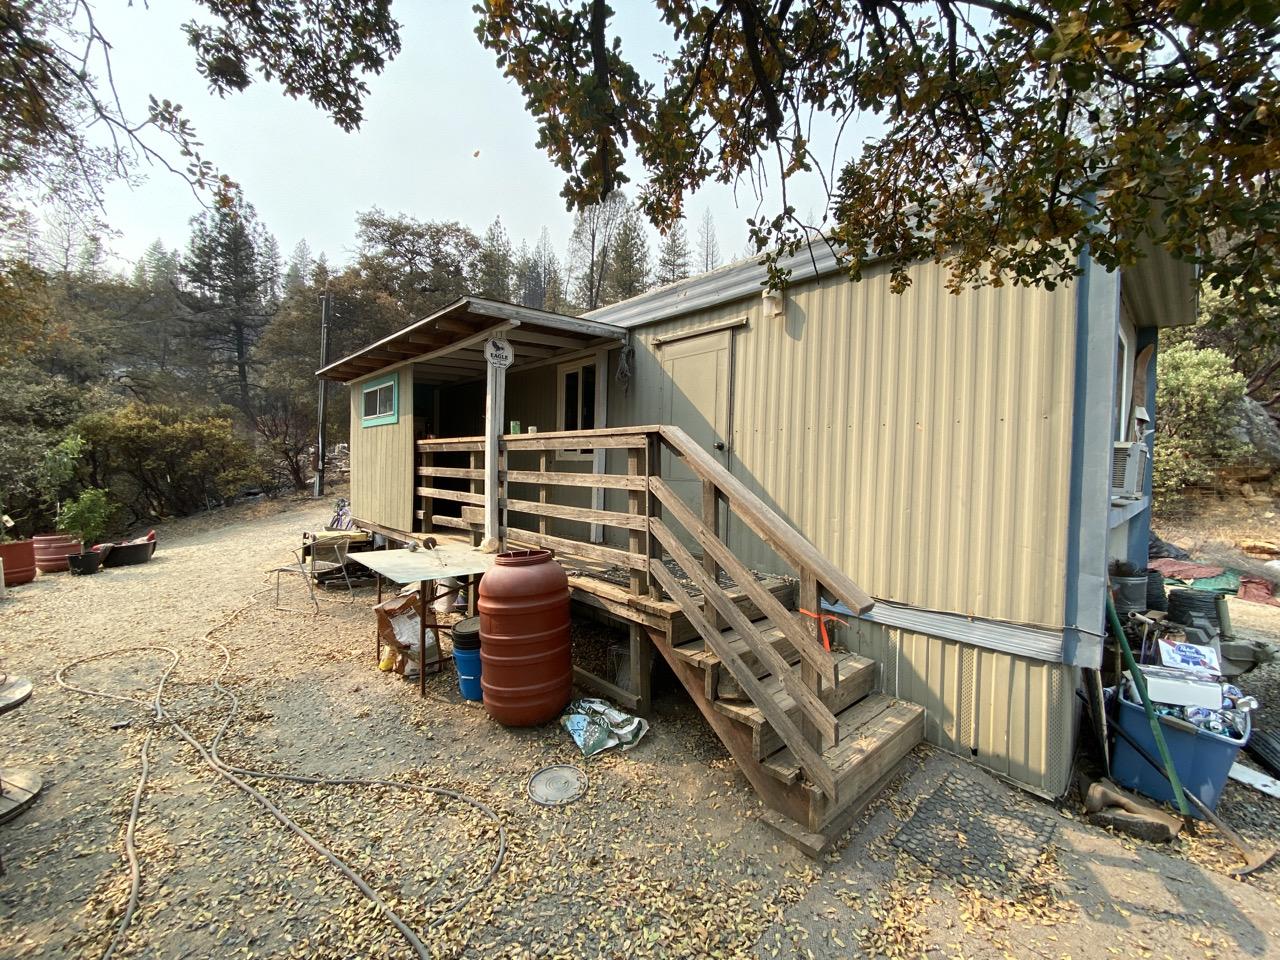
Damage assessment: no_damage